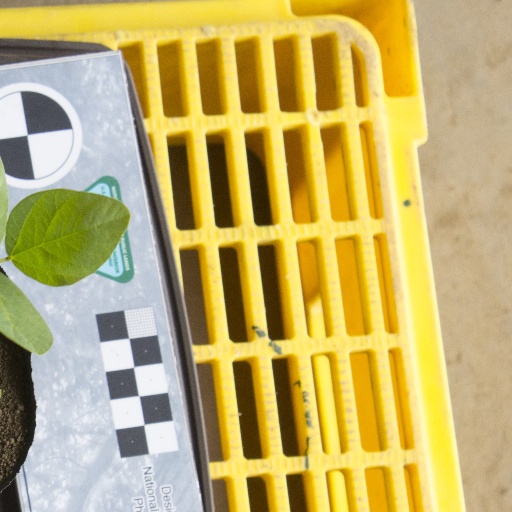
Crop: soybean